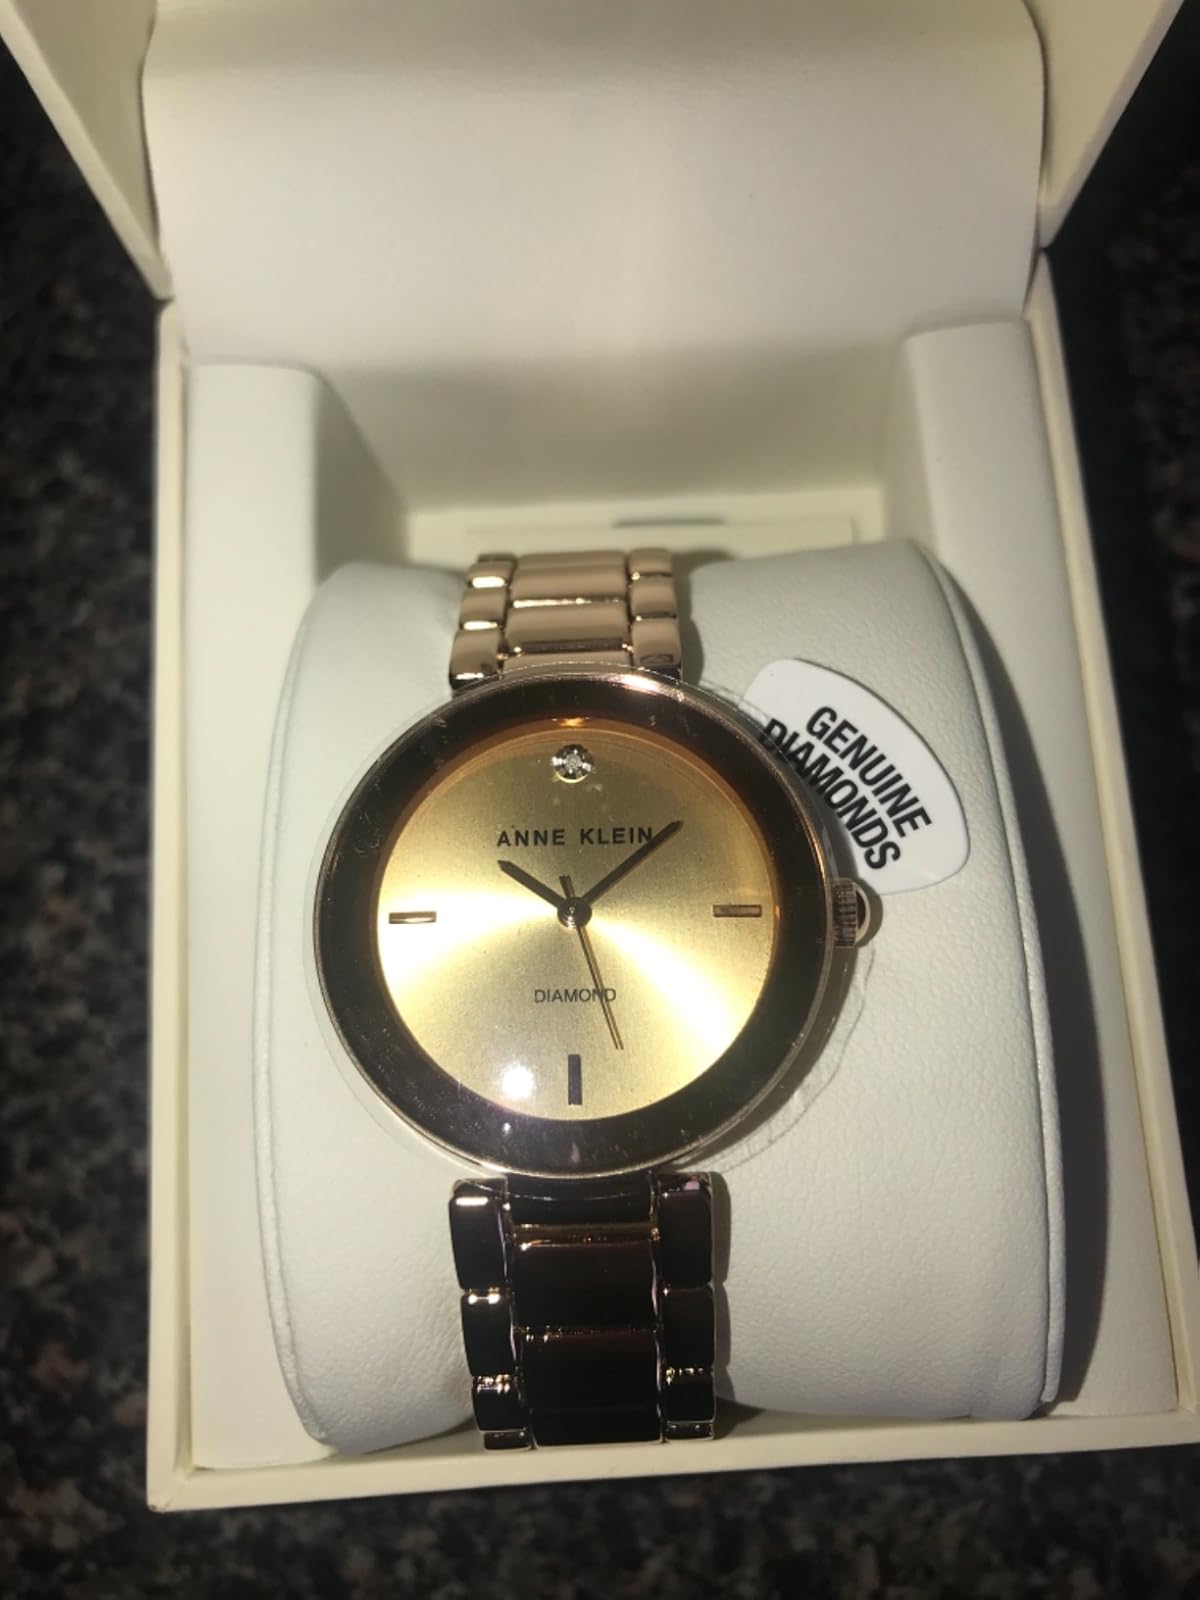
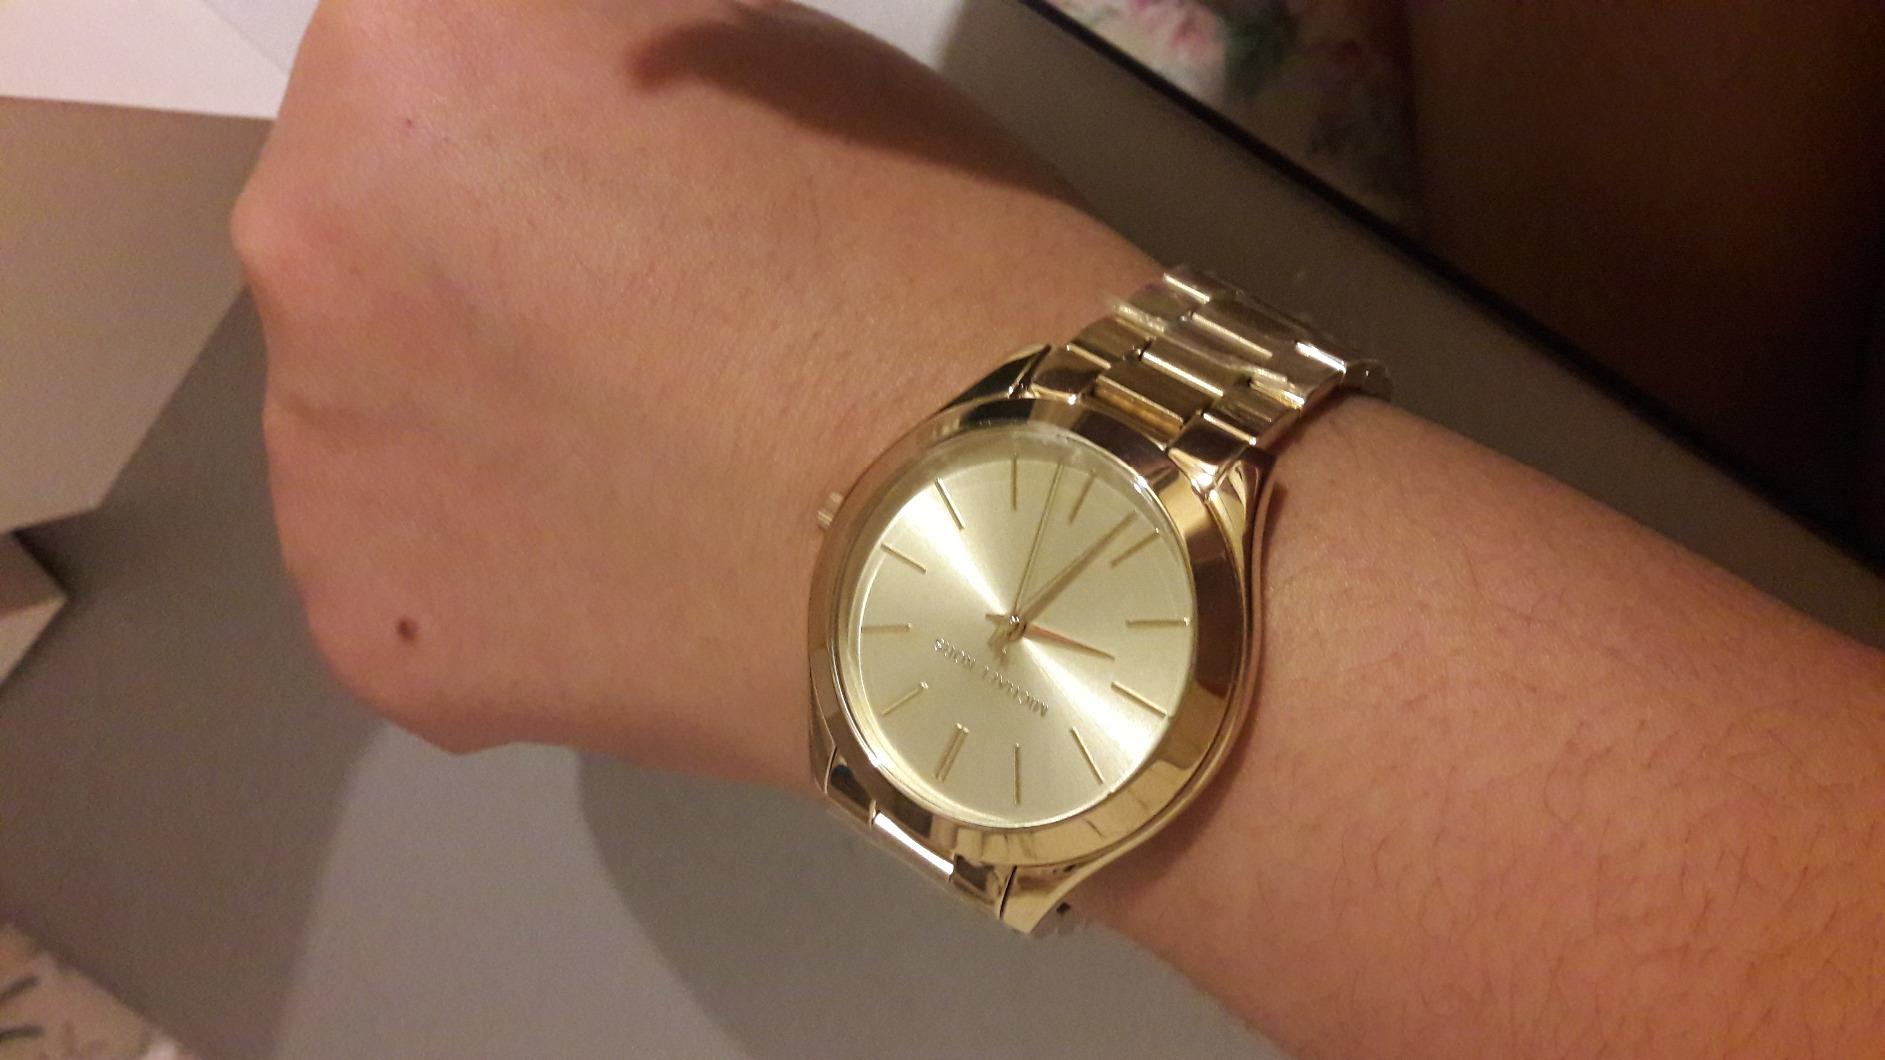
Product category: accessories_watch
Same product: no